2023 UCI Women's World Tour

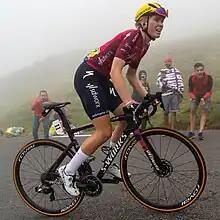
Demi Vollering (pictured at the Tour de France Femmes) won the overall classification, with her team SD Worx winning the team classification

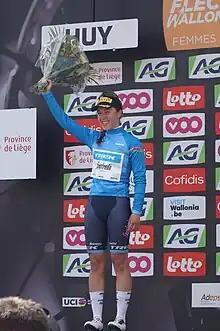
Shirin van Anrooij (pictured at La Flèche Wallonne Femmes) won the youth classification

The race calendar for the 2023 season was announced in June 2022, with thirty races initially scheduled, up from twenty-three that were held in 2022. The calendar featured several new races including the Women's Tour Down Under, Omloop Het Nieuwsblad and La Vuelta Femenina. Races outside Europe returned for the first time since 2020, with two races in Australia, two races in China and one race in the United Arab Emirates.